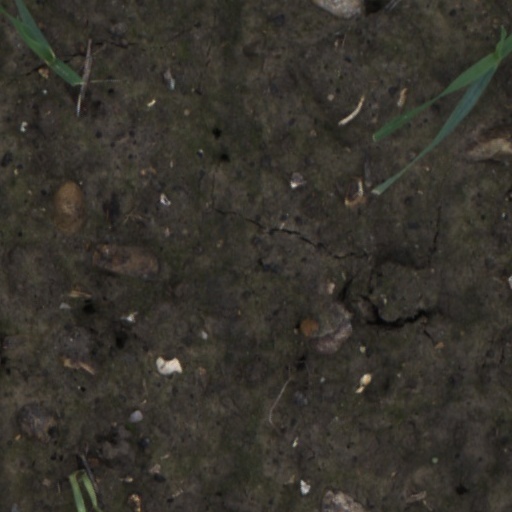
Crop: wheat